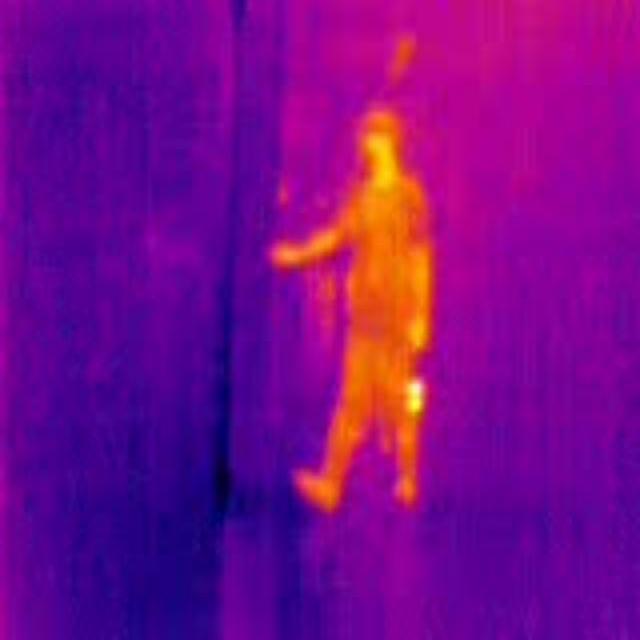
Detected objects:
label: person